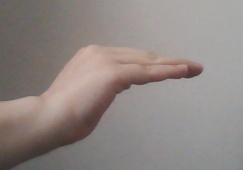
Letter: haa